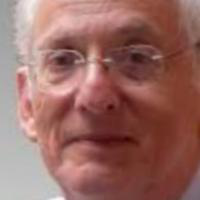
Age group: age 66-80